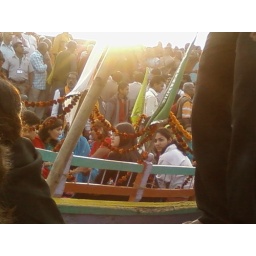
Guru Maa in Green Sari with Radhaji in black dress wearing specs